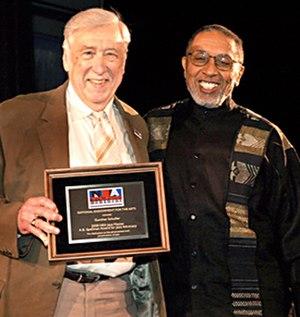
Gunther Schuller est un compositeur, corniste et chef d'orchestre américain, né le 22 novembre 1925 à New York et mort le 21 juin 2015 à Boston. Il est un des principaux représentants du Third Stream.
Le NEA Jazz Masters Fellowship est une récompense remise tous les ans depuis 1982 par le National Endowment for the Arts à des musiciens de jazz à la carrière établie en reconnaissance de leur œuvre.